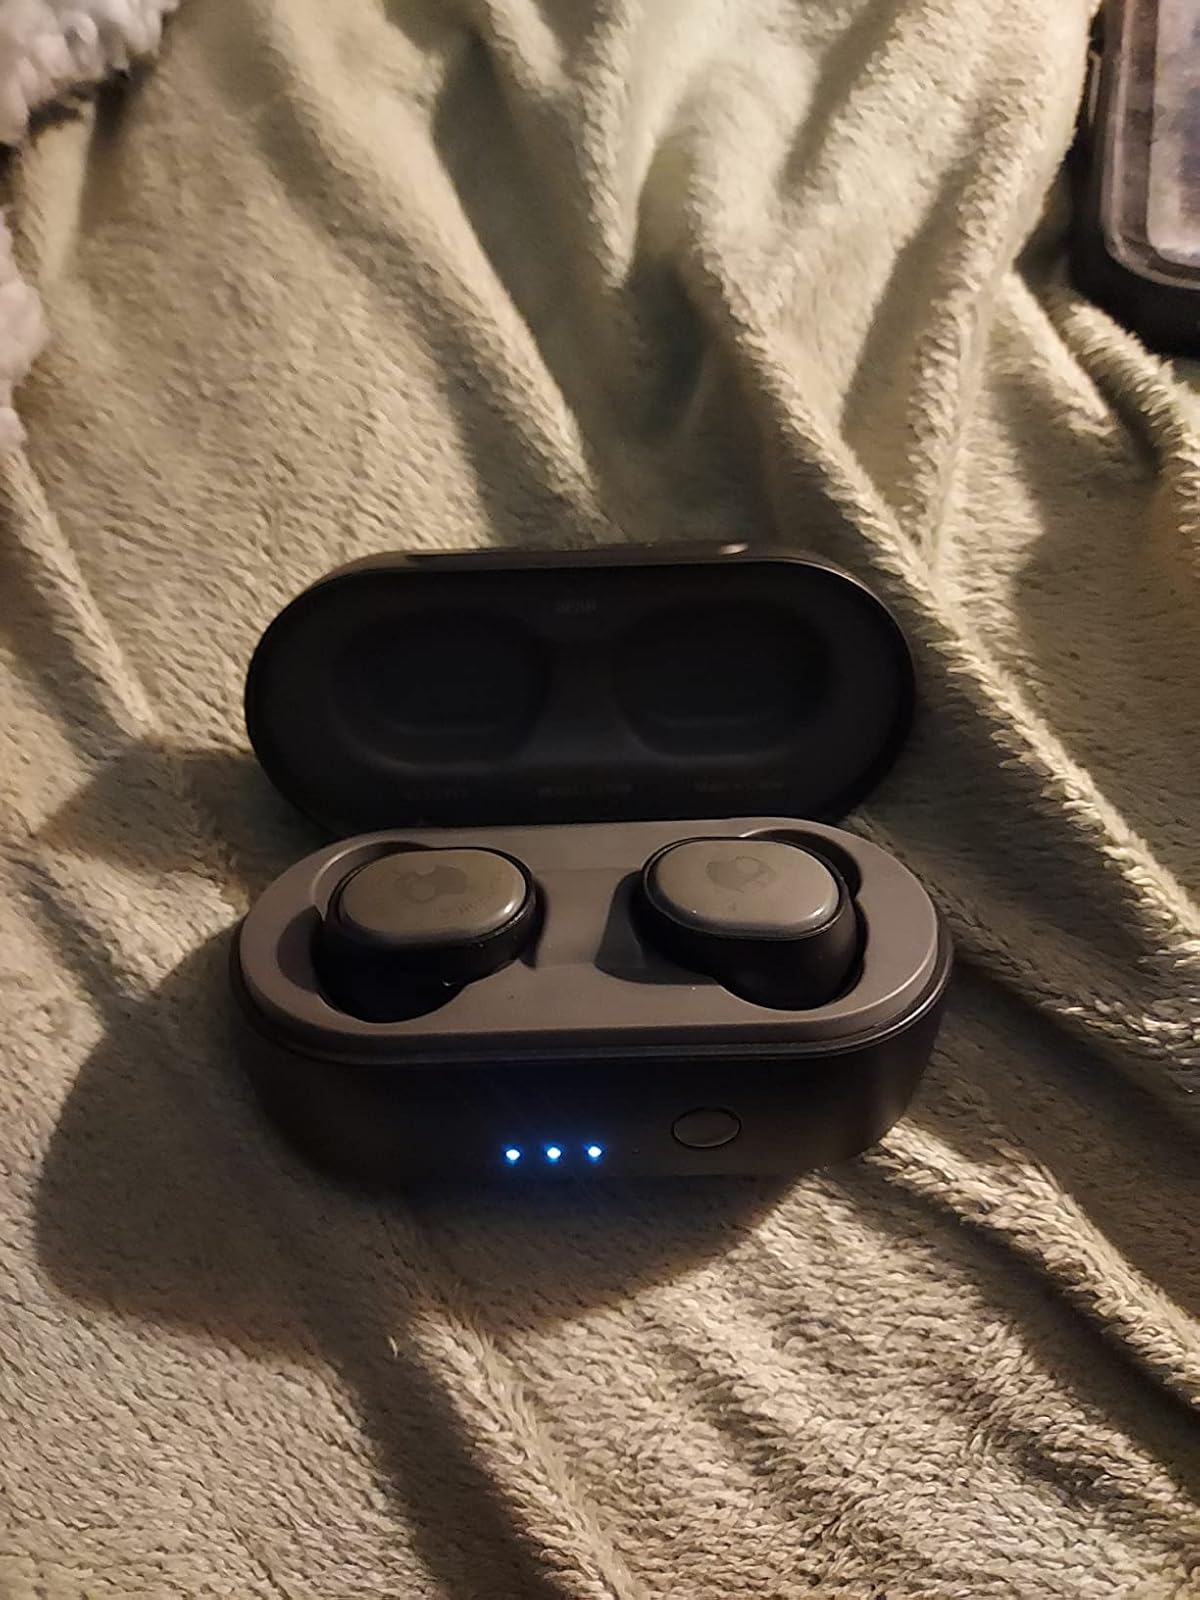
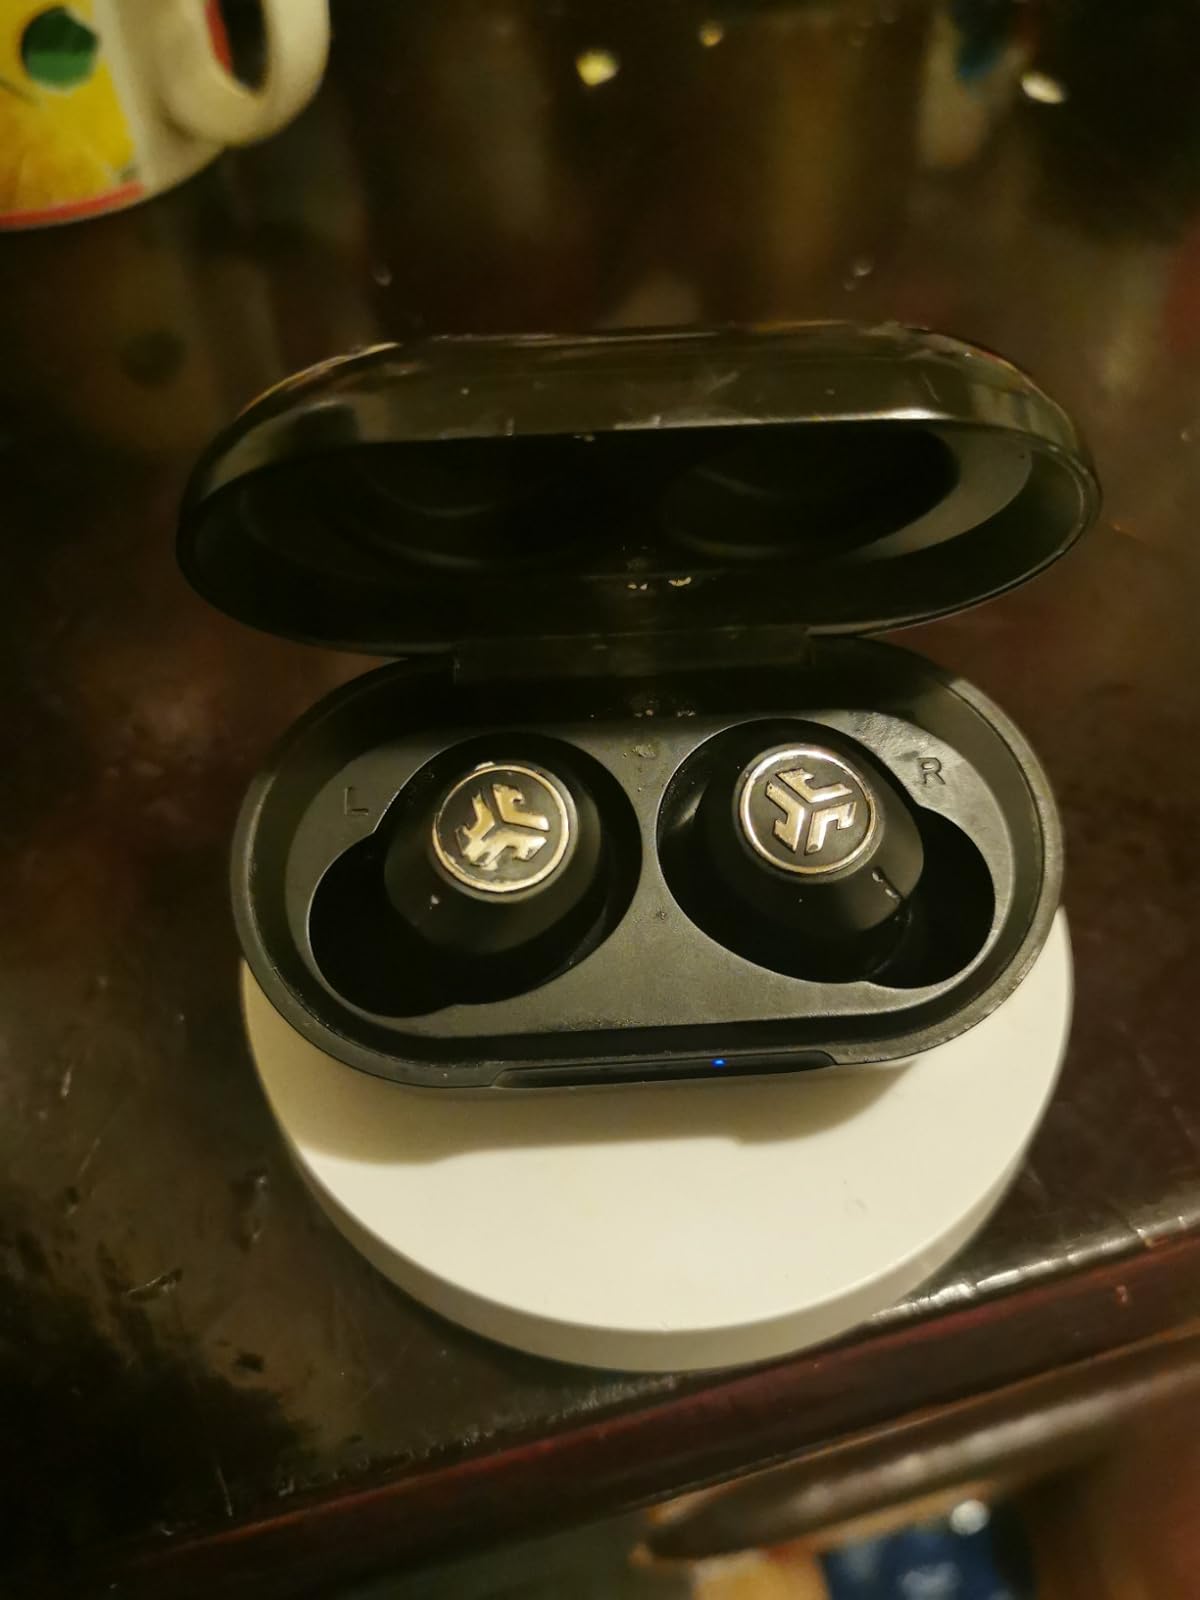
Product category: earbuds
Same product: no